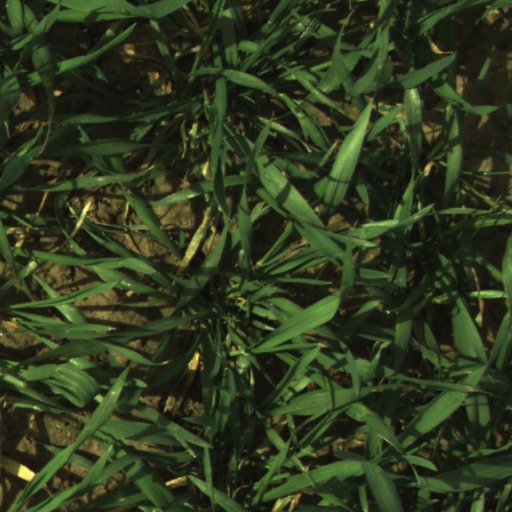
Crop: wheat